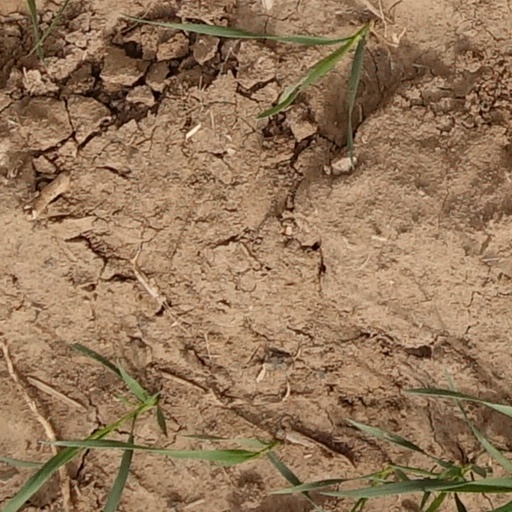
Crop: wheat